National park (Brazil)

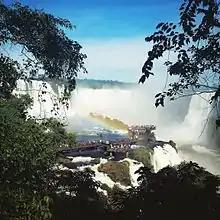
Visitors in the Iguaçu National Park

These 64 parks cover . The largest are in the Amazon biome of the north and west of the country.